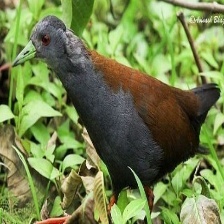
Species: BLACK TAIL CRAKE
Scientific name: AMAURORNIS BICOLOR